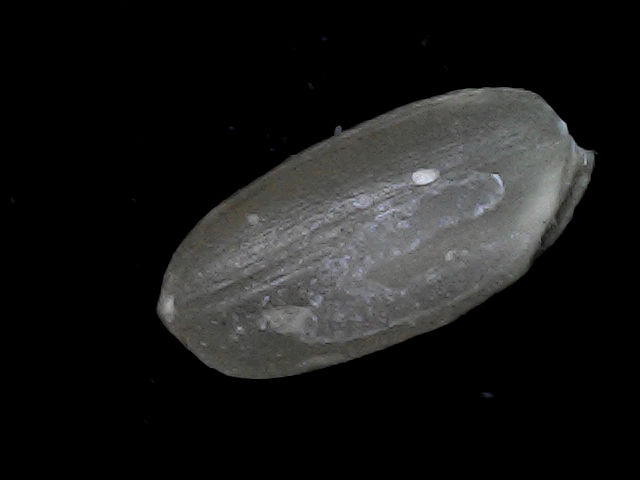
Rice variety: BD52